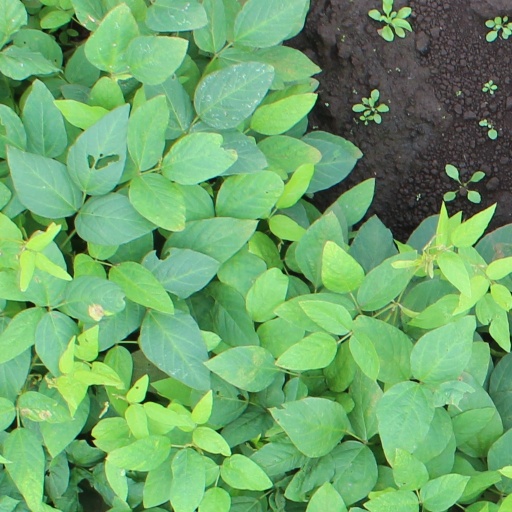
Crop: soybean